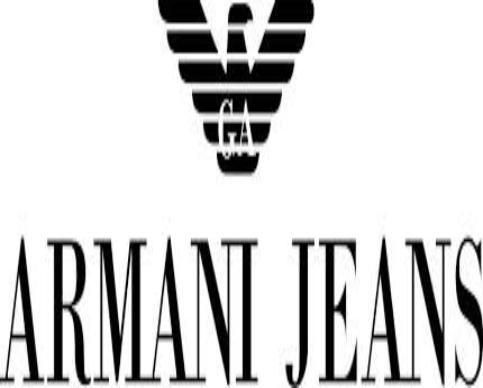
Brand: Armani Exchange
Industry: Clothes